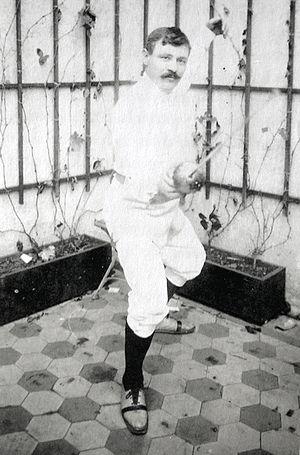
Milan Neralić, né le 26 février 1875 à Slunj et mort le 17 février 1918 à Wiener Neustadt, est un maître d'armes croate spécialiste du sabre.